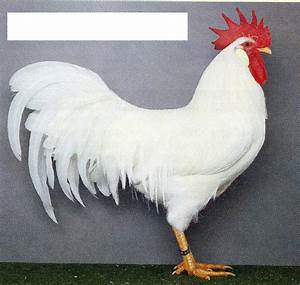
Label: chicken